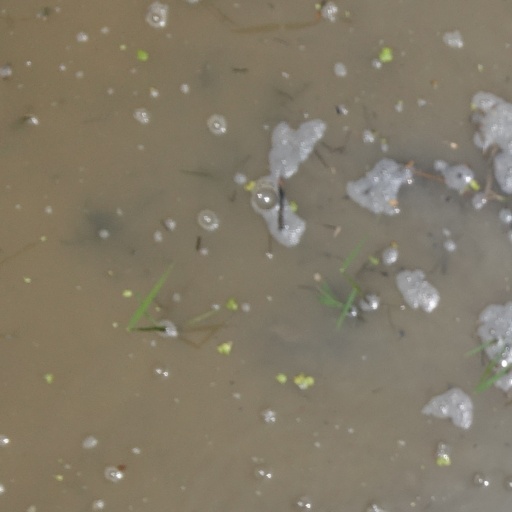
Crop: rice